Operation Flagship

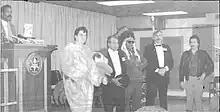
U.S. Marshals wearing the tuxedos and sports mascots they used as disguises during a press conference

To make the scene more believable, undercover officers carried balloons, sang Redskins cheers, served buffet brunch, and played videos from the Redskins' first Super Bowl win on the convention center screens. Officers dressed as maintenance workers and ushers; one marshal wore a Redskins war bonnet while another wore a knock-off San Diego Chicken suit to parade around the convention center while also monitoring if the fugitives were becoming suspicious. Every officer involved carried a concealed firearm.